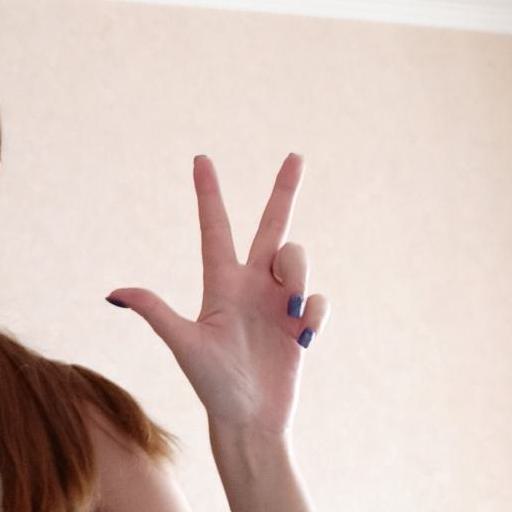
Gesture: three2